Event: Nepal Earthquake
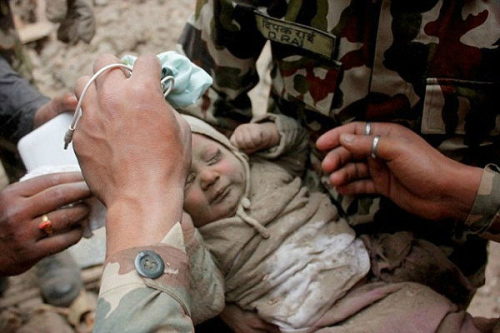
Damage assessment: damage